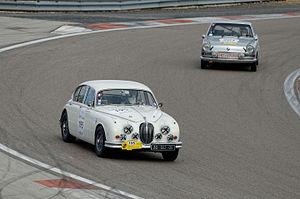
La Jaguar Mark 2 ou MK2 est un modèle automobile de Jaguar commercialisée de 1959 à 1967. Très prisée en compétition, la MK2 a notamment remporté le Tour de France automobile à quatre reprises consécutives entre les mains de Bernard Consten. C'est également au volant de cette voiture qu'est décédé Jean Bruce, le créateur d'OSS 117 en 1963.